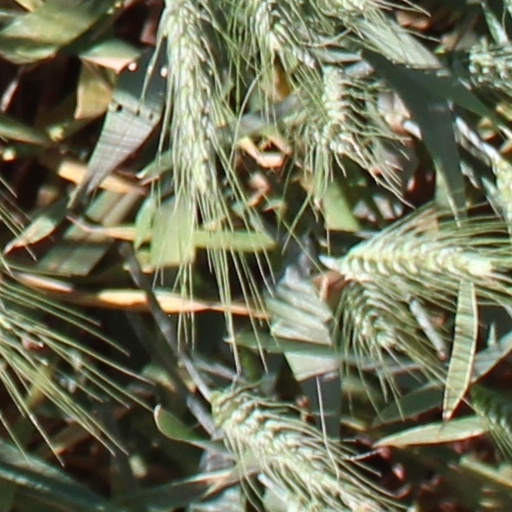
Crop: wheat